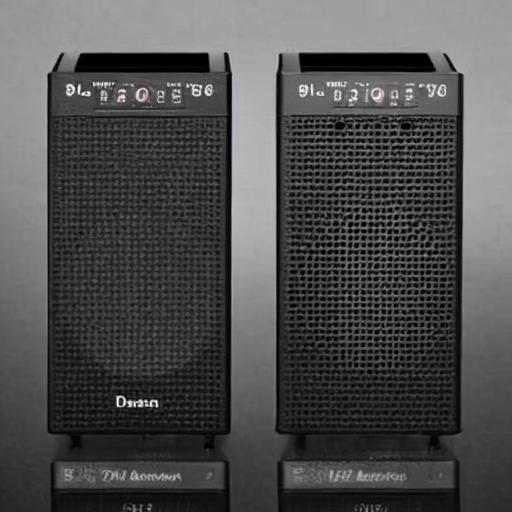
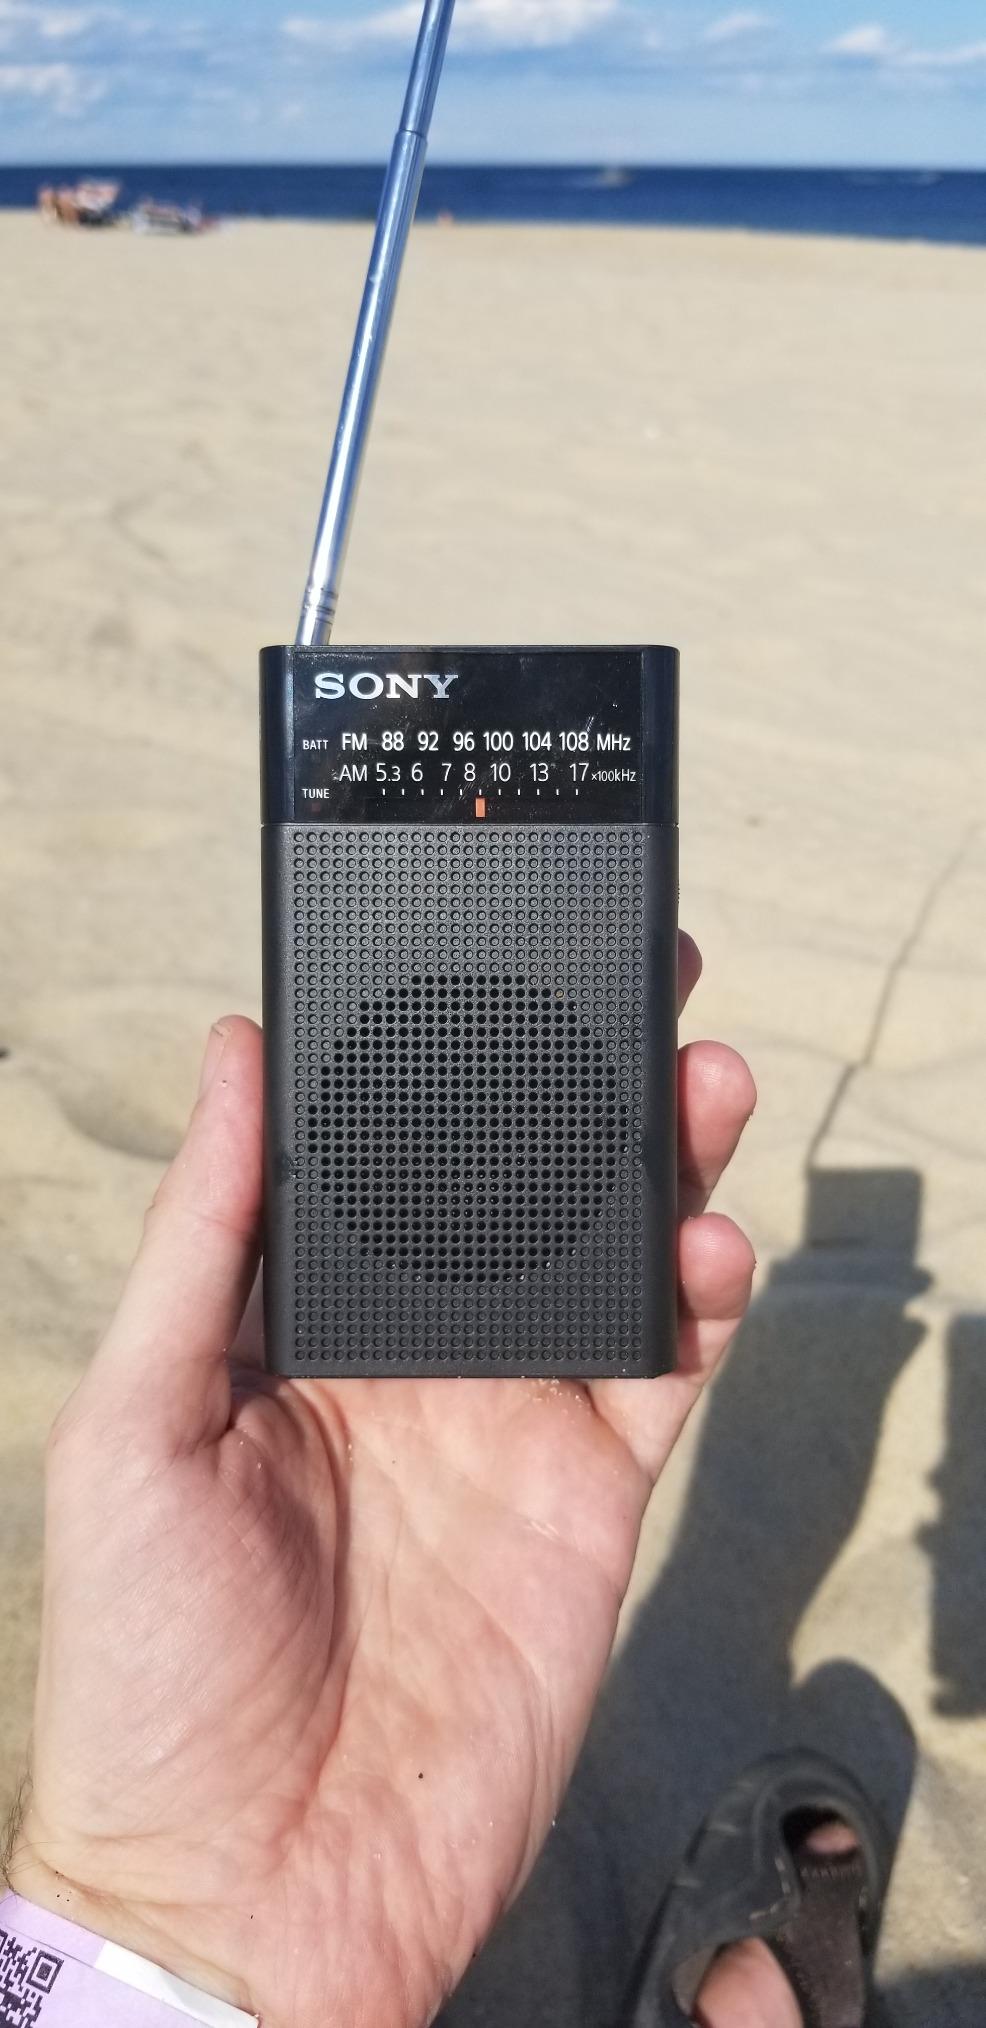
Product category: radio
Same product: no